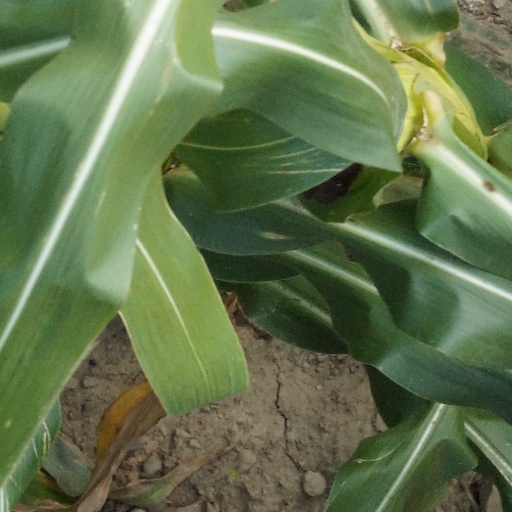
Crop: maize; corn